Royal Horticultural Society

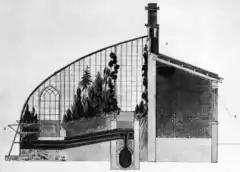
Greenhouse design for Royal Horticultural Society by John Claudius Loudon, 1818

In 2009 more than 363,000 people were members of the society, and the number increased to more than 414,000 in 2013 and to 525,105 by 2019. Membership and fellowship of the society were previously decided by election, but are now by financial contribution. Fellows are supporters "contributing a suggested £5,000 per annum" (as of 2022).